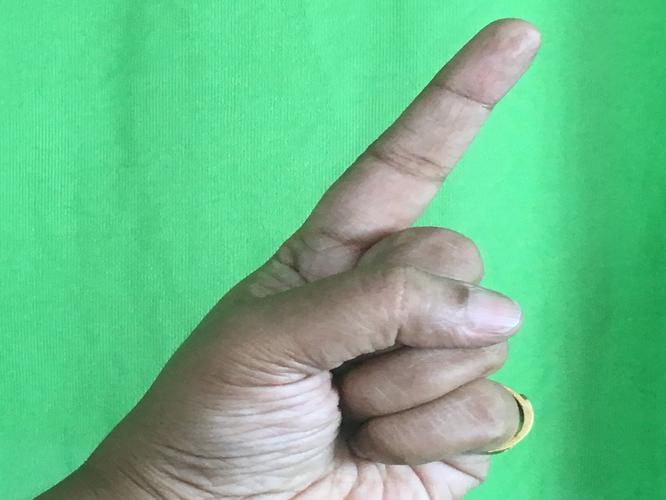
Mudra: Suchi
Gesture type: single_hand